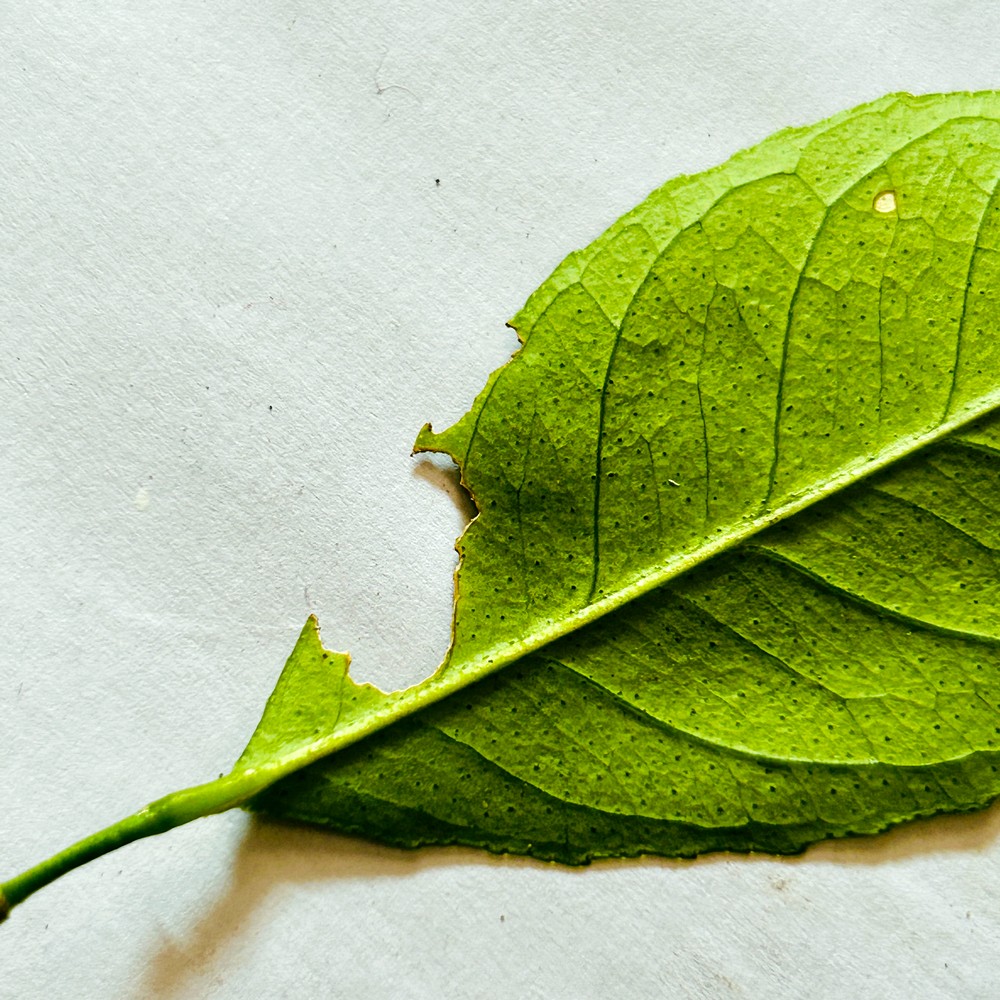
Label: Deficiency Leaf